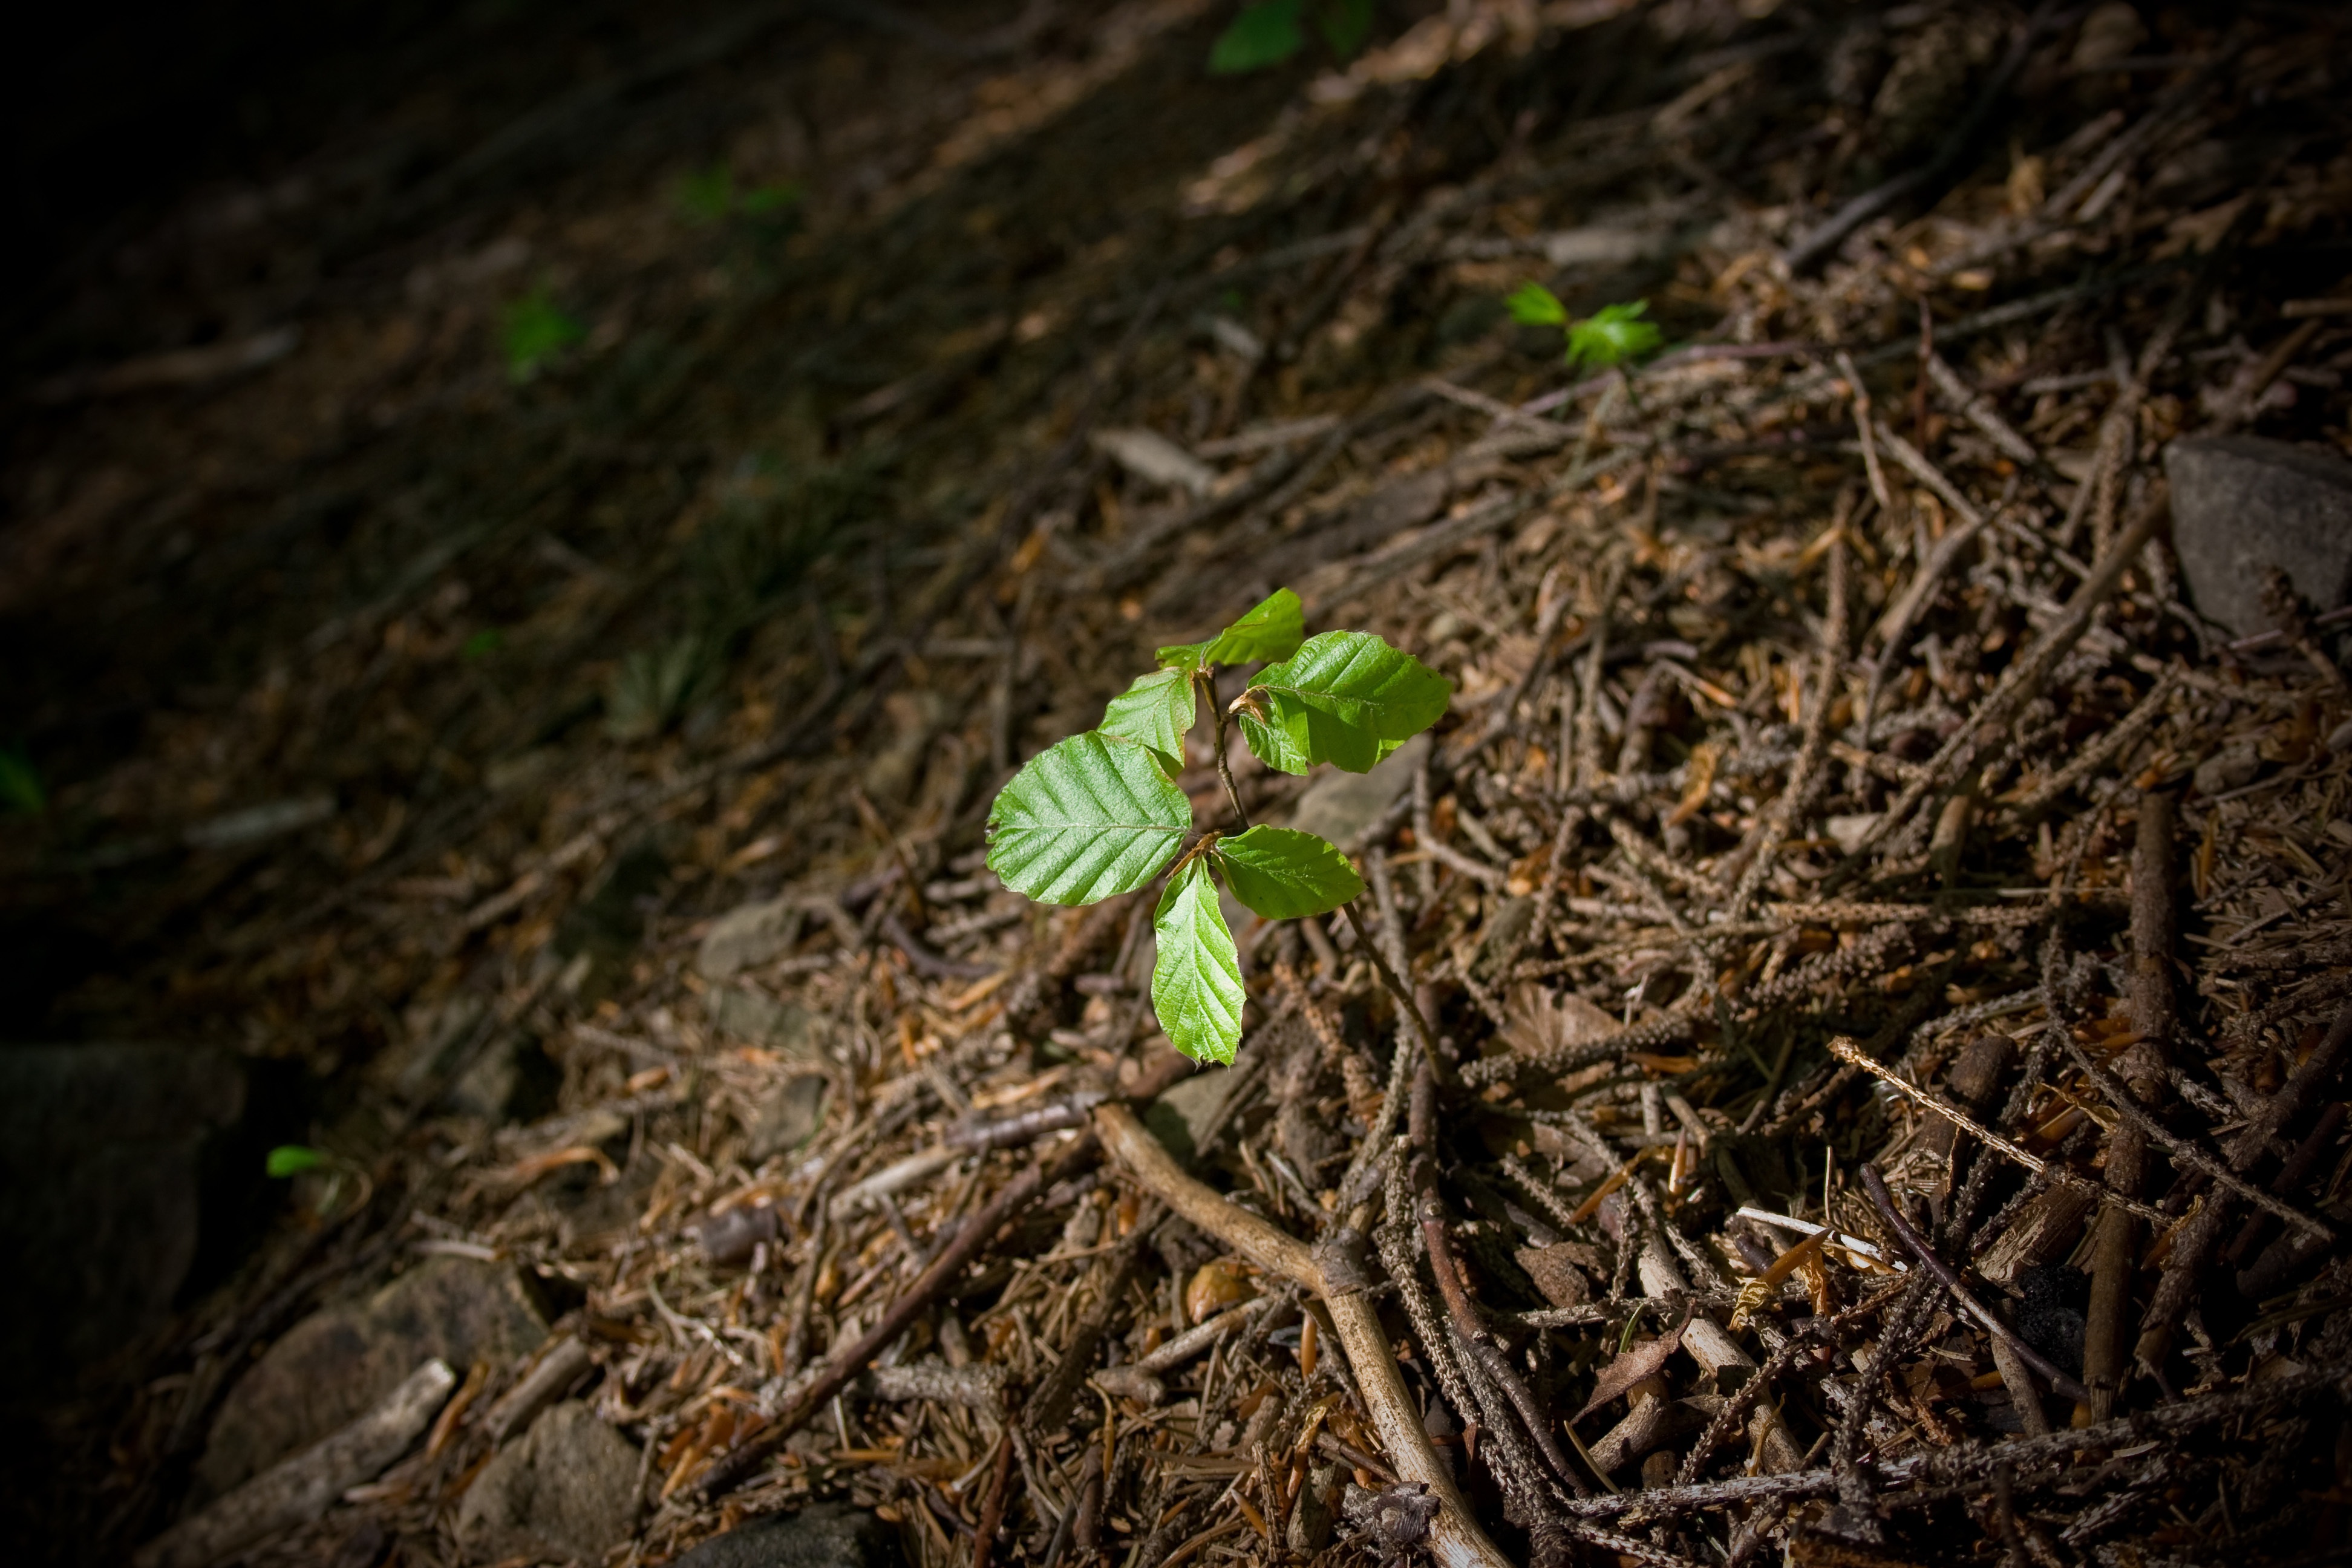
tree, nature, forest, branch, plant, night, leaf, seed, flower, wildlife, green, jungle, crop, grow, soil, botany, flora, fauna, woodland, macro photography, nature seed growing